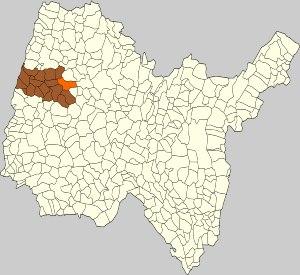
Mézériat est une commune française du département de l'Ain, en région Auvergne-Rhône-Alpes. Appartenant au canton de Vonnas depuis 2015, la commune des Mézériatis fait partie de la Bresse savoyarde près de la Dombes entre Mâcon et Bourg-en-Bresse.